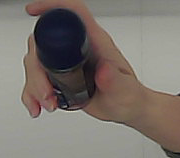
Product: nivea_rollon